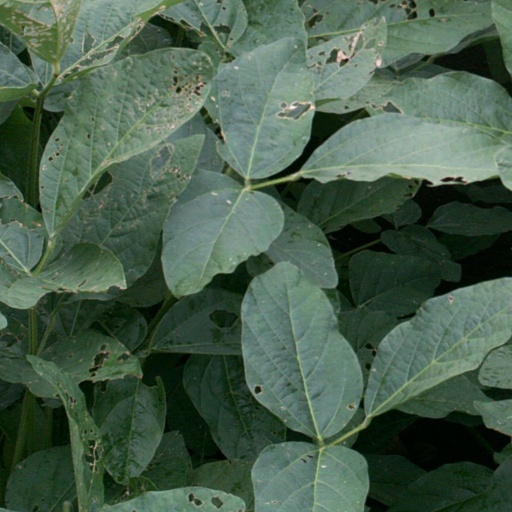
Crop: soybean